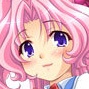
Portrait style: Anime Portrait